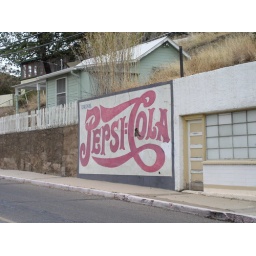
Beautiful vintage wall art tucked away on a side street in Bisbee